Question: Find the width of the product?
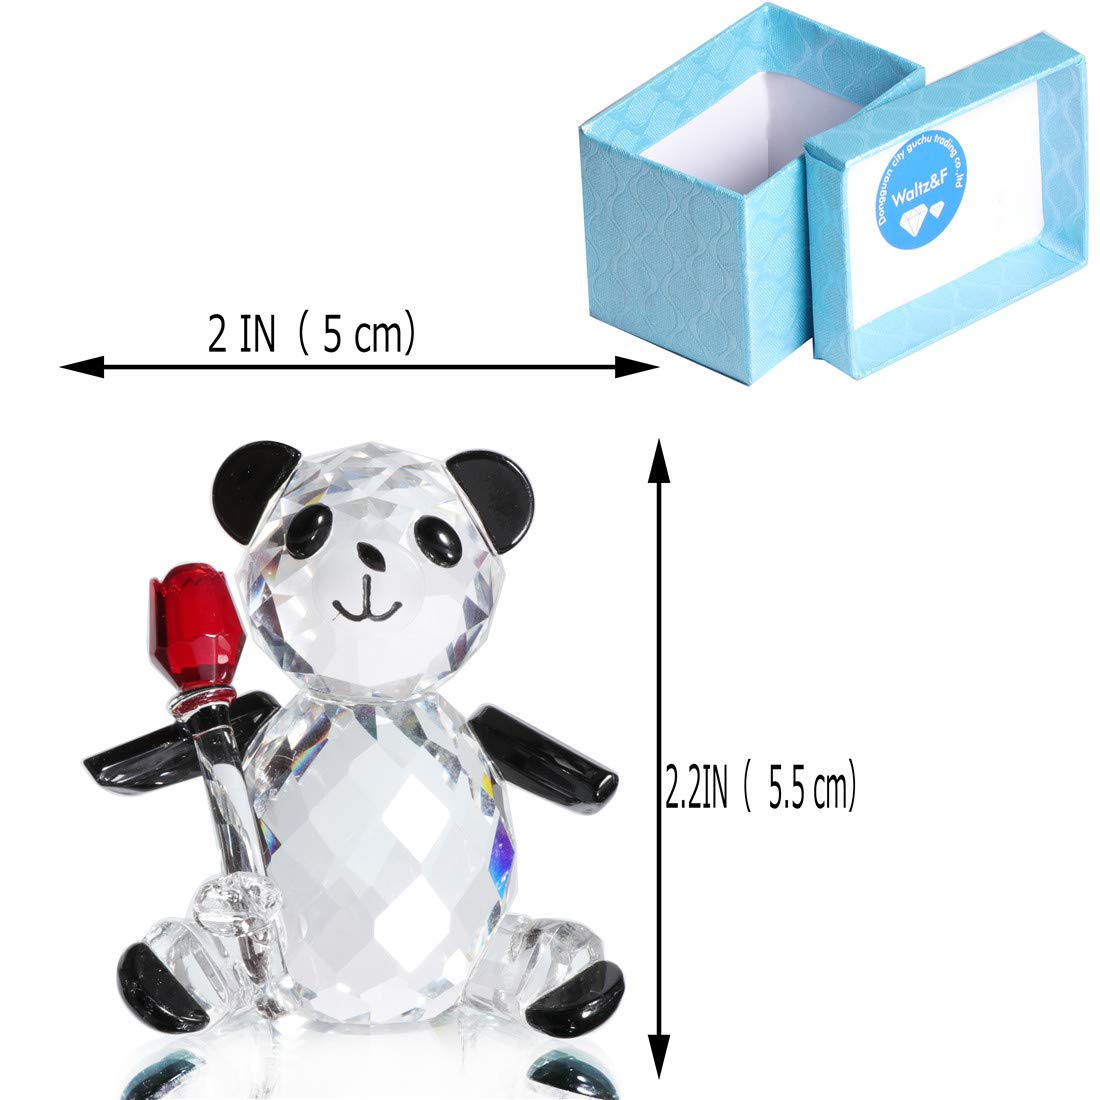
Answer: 2.0 inch